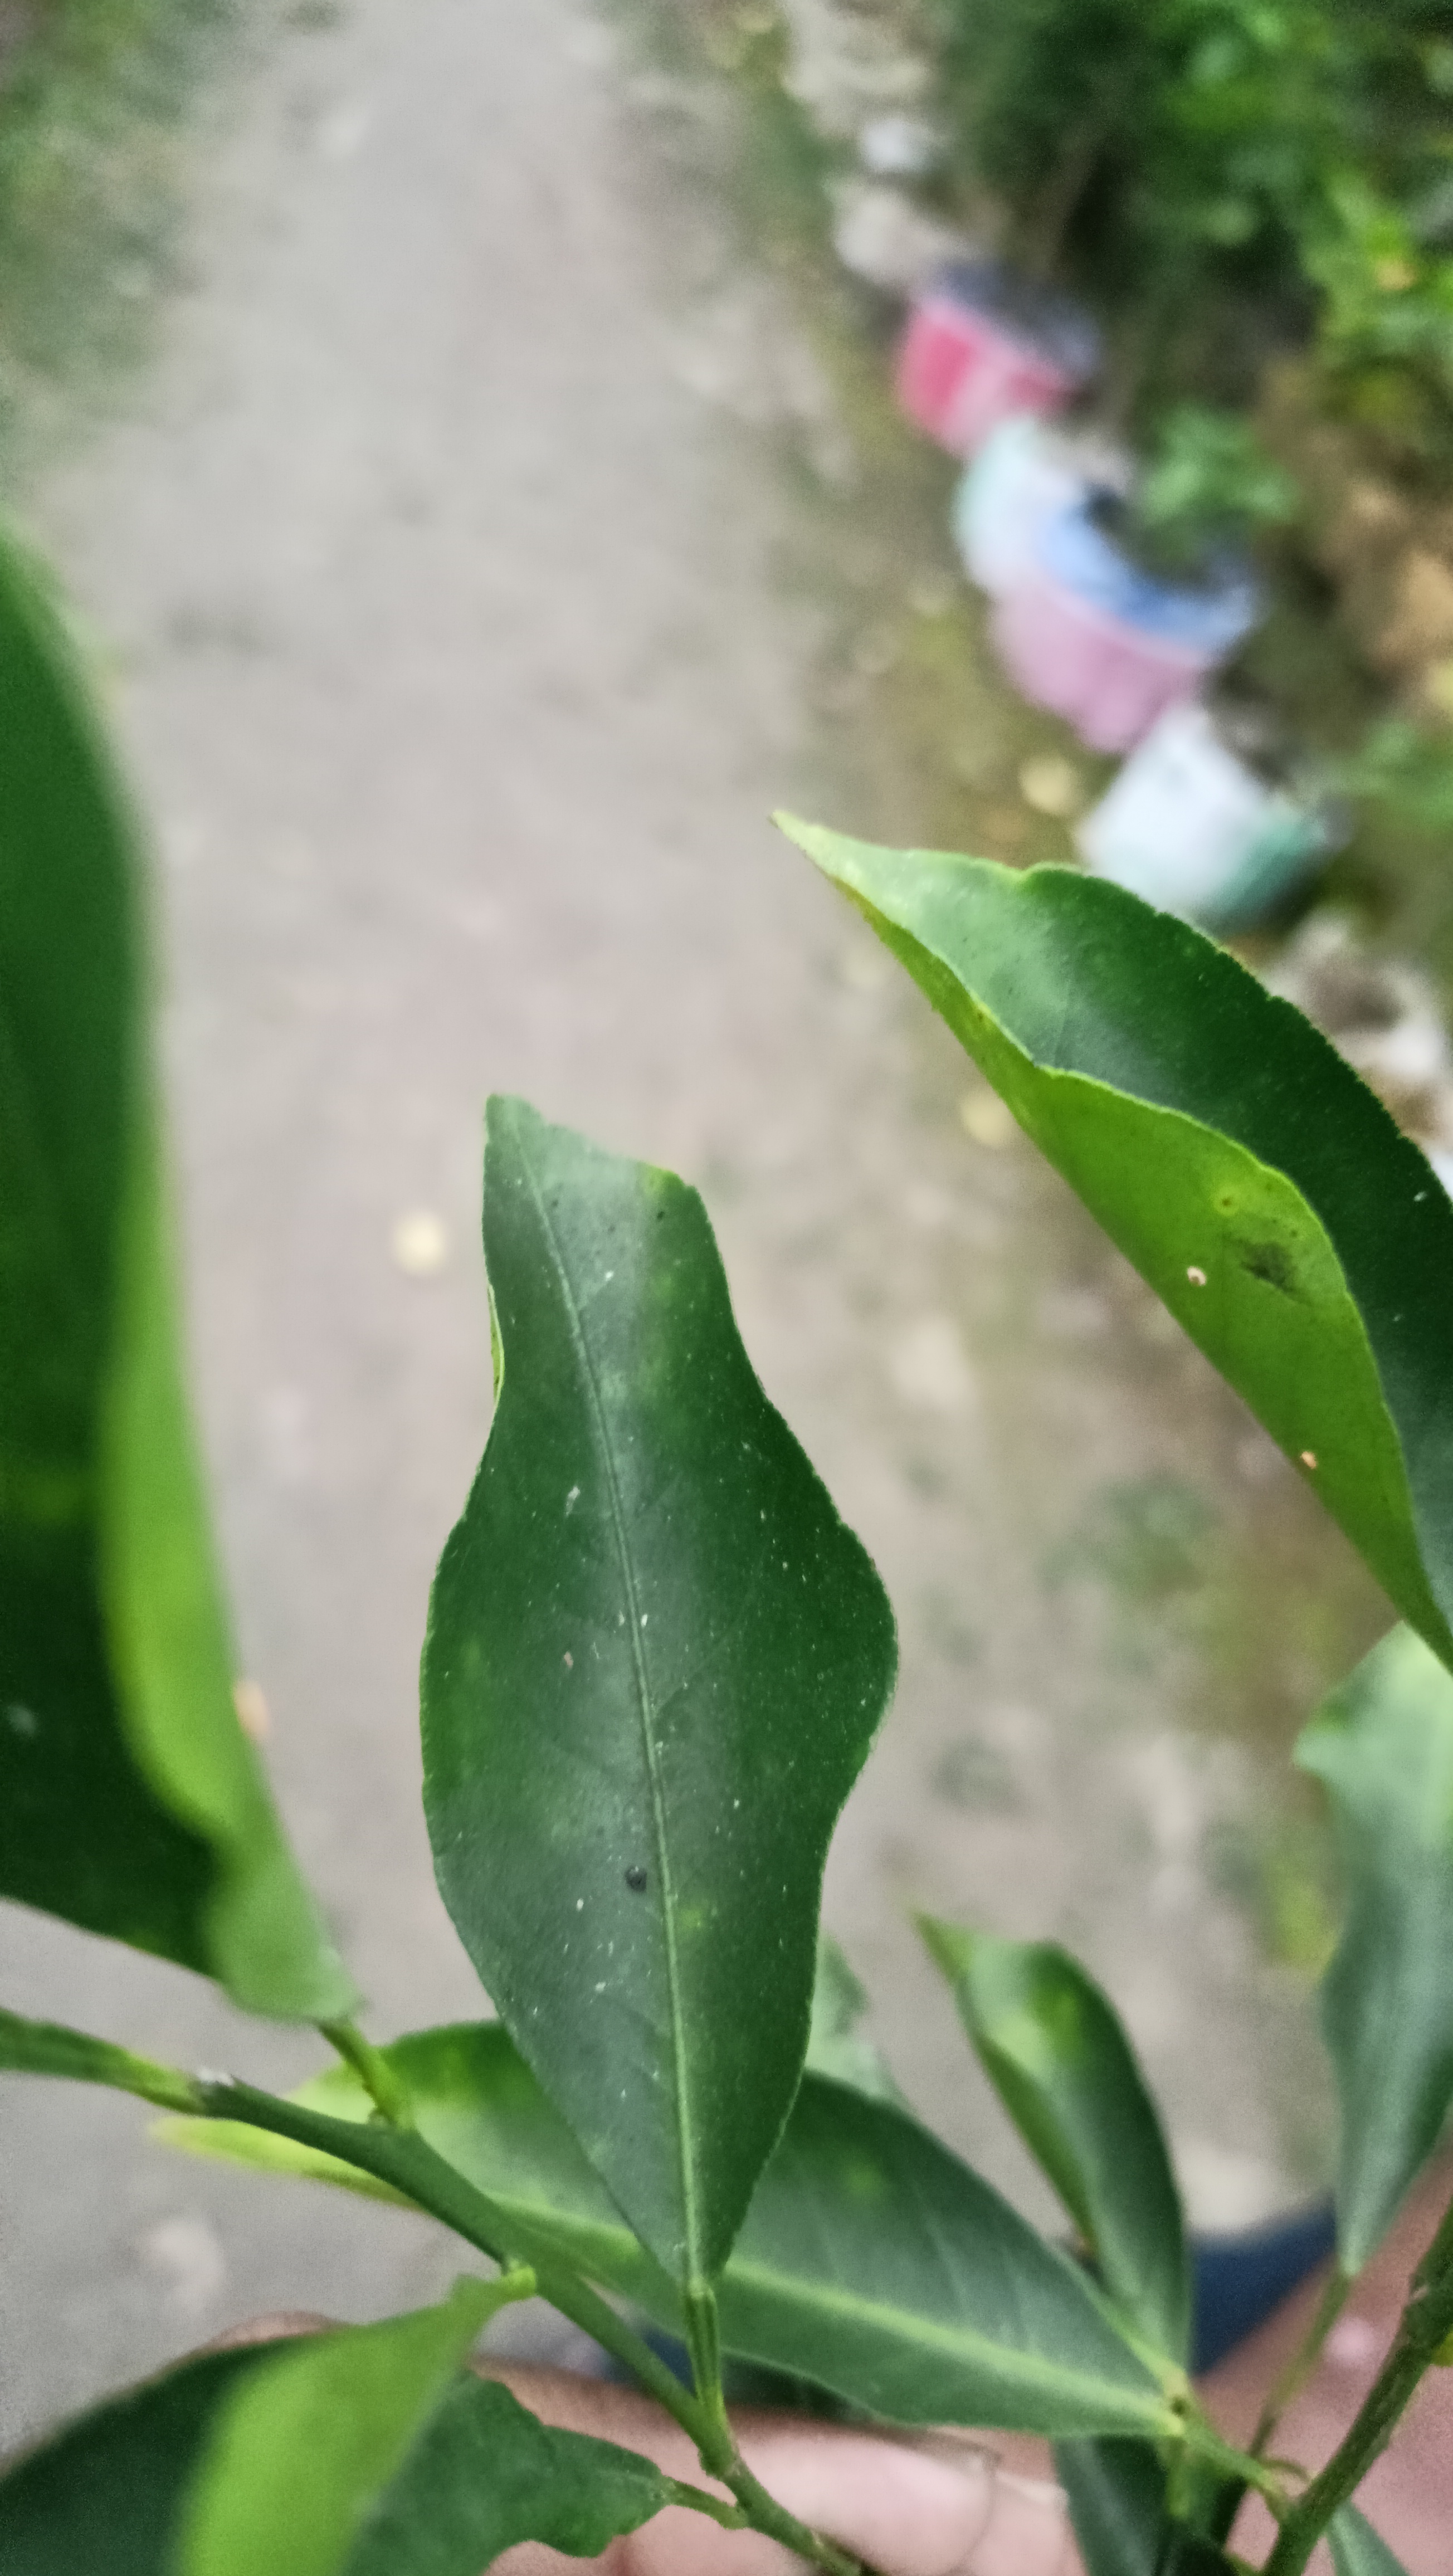
Mandarin leaf variety: Darjeling